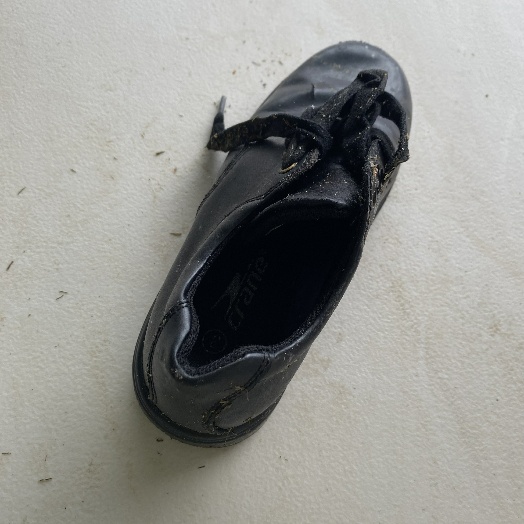
Label: Textile Trash